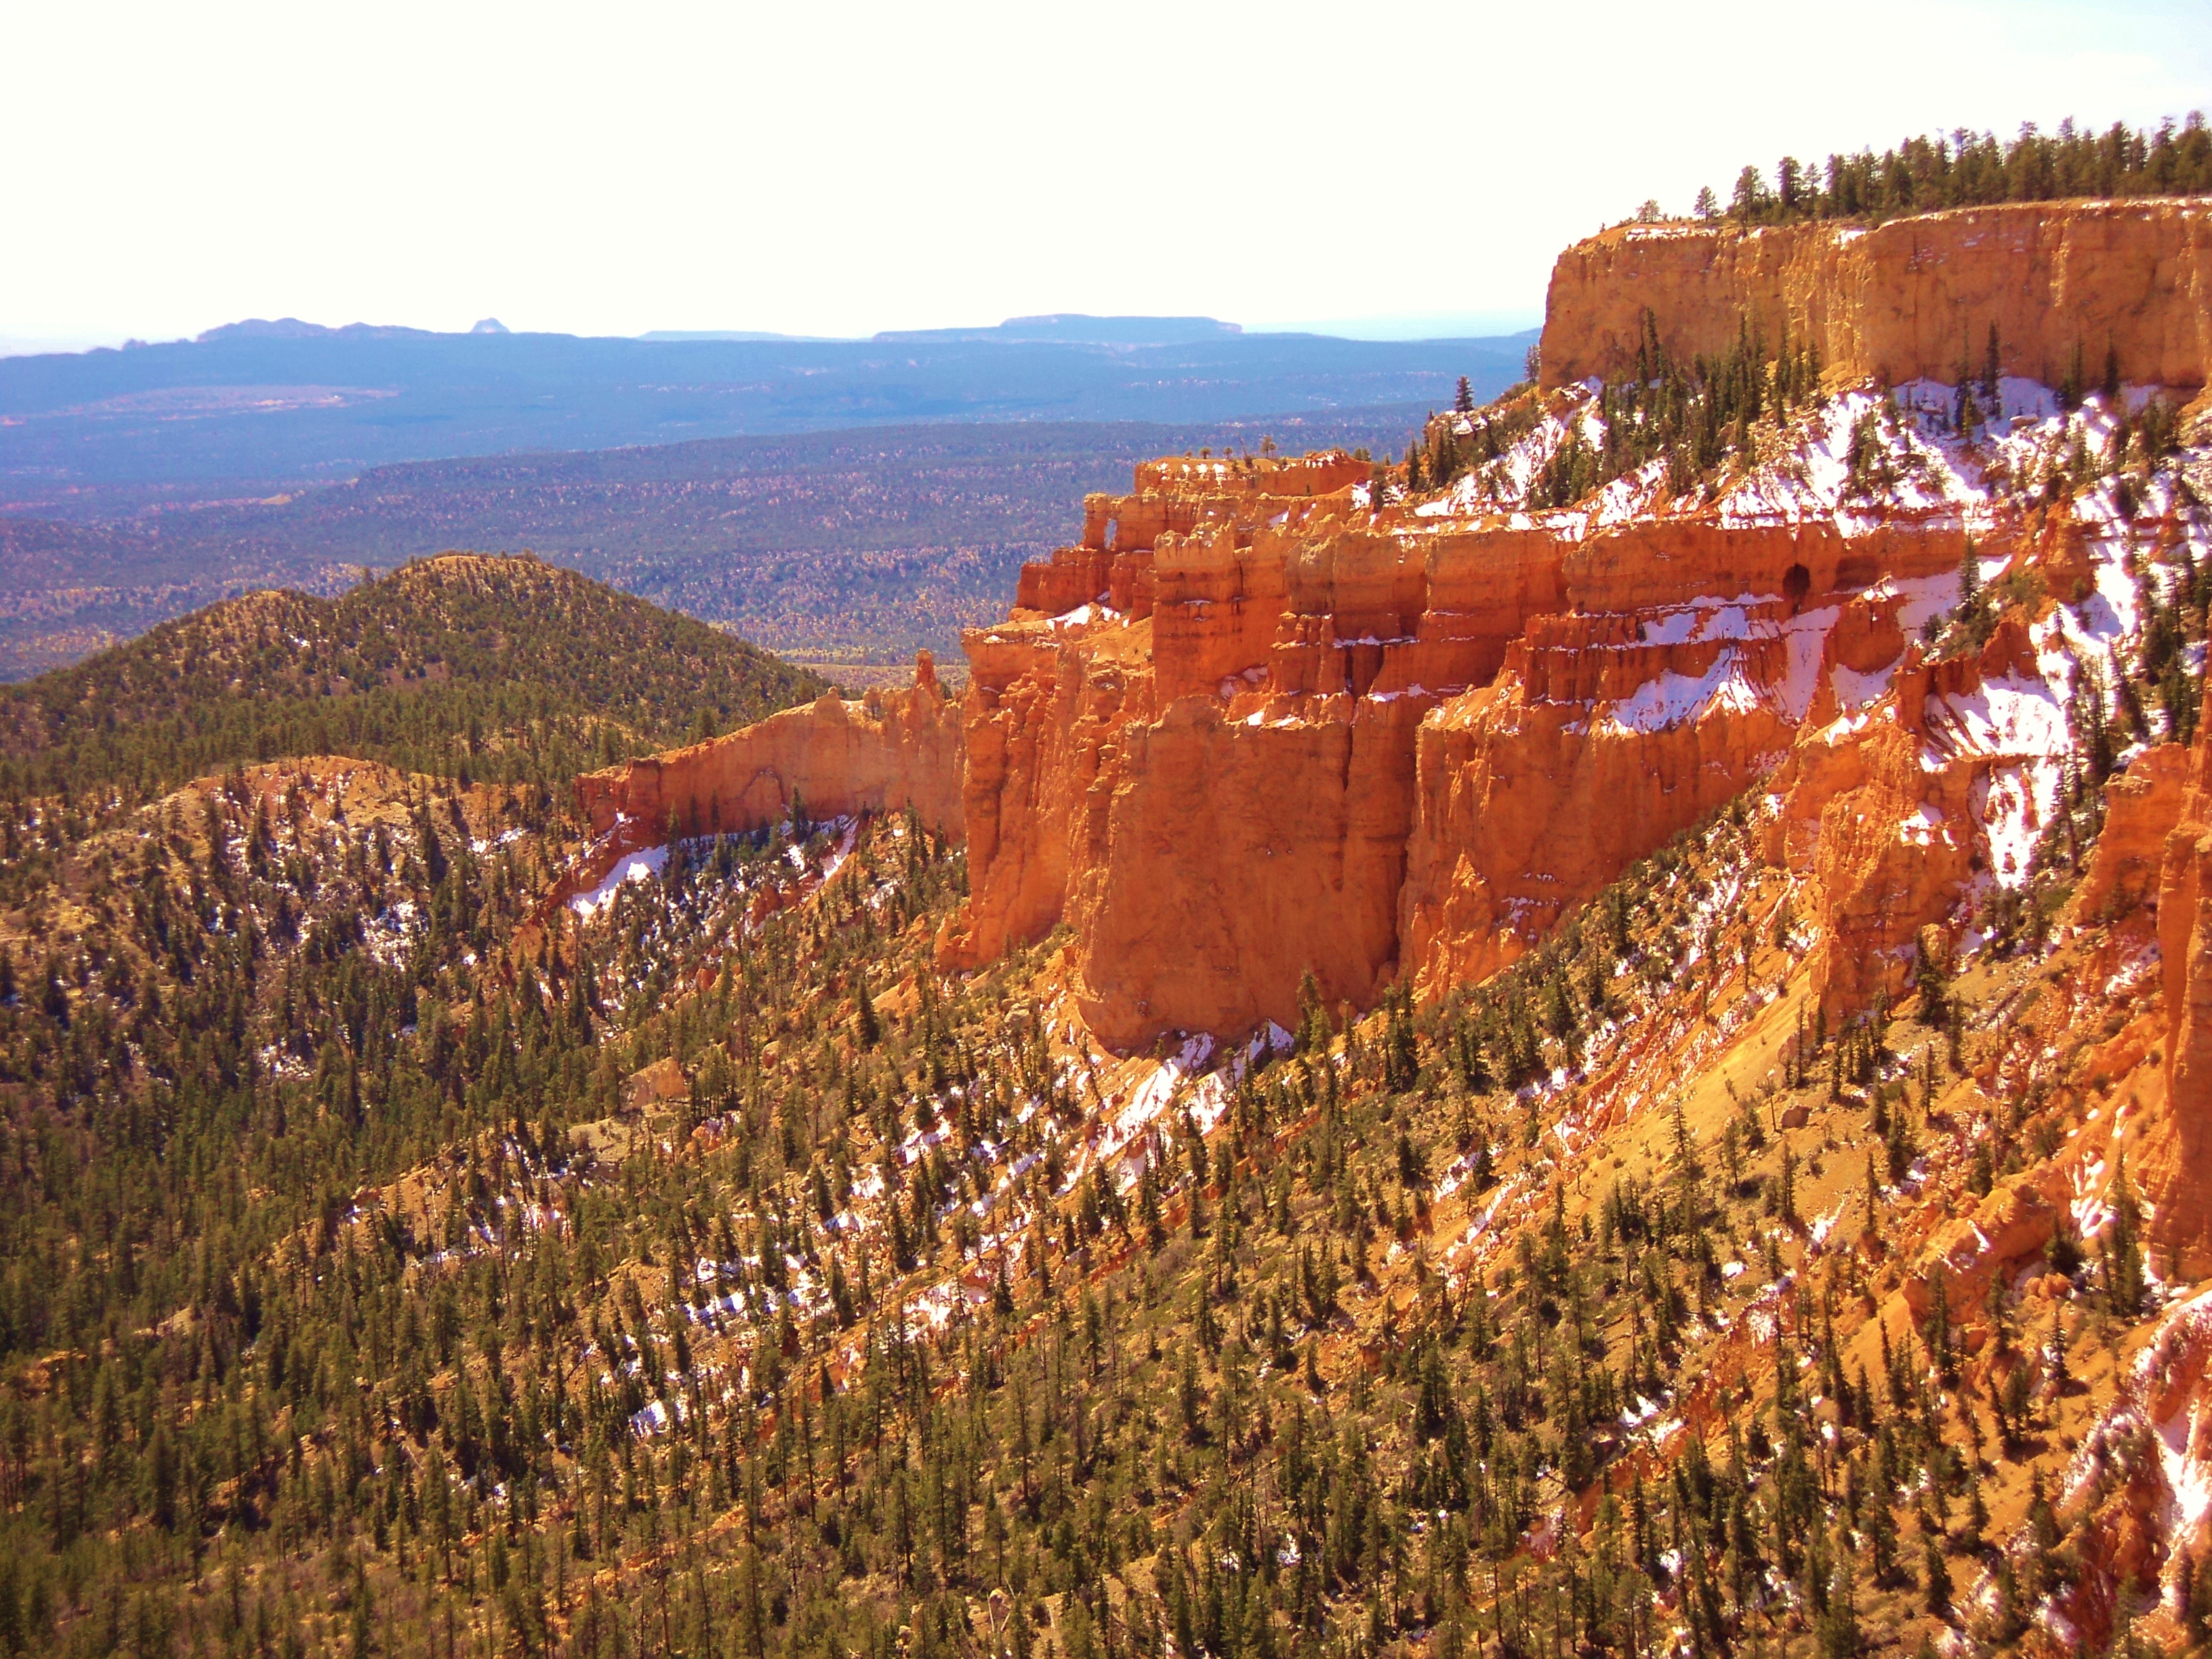
bryce canyon, snow, bryce, canyon, park, utah, usa, national, landscape, winter, nature, travel, rock, america, red, orange, scenic, outdoors, sandstone, mountain, natural, stone, erosion, geology, southwest, desert, tourist, formation, landmark, west, scenery, valley, wilderness, states, geological, tourism, united, cliff